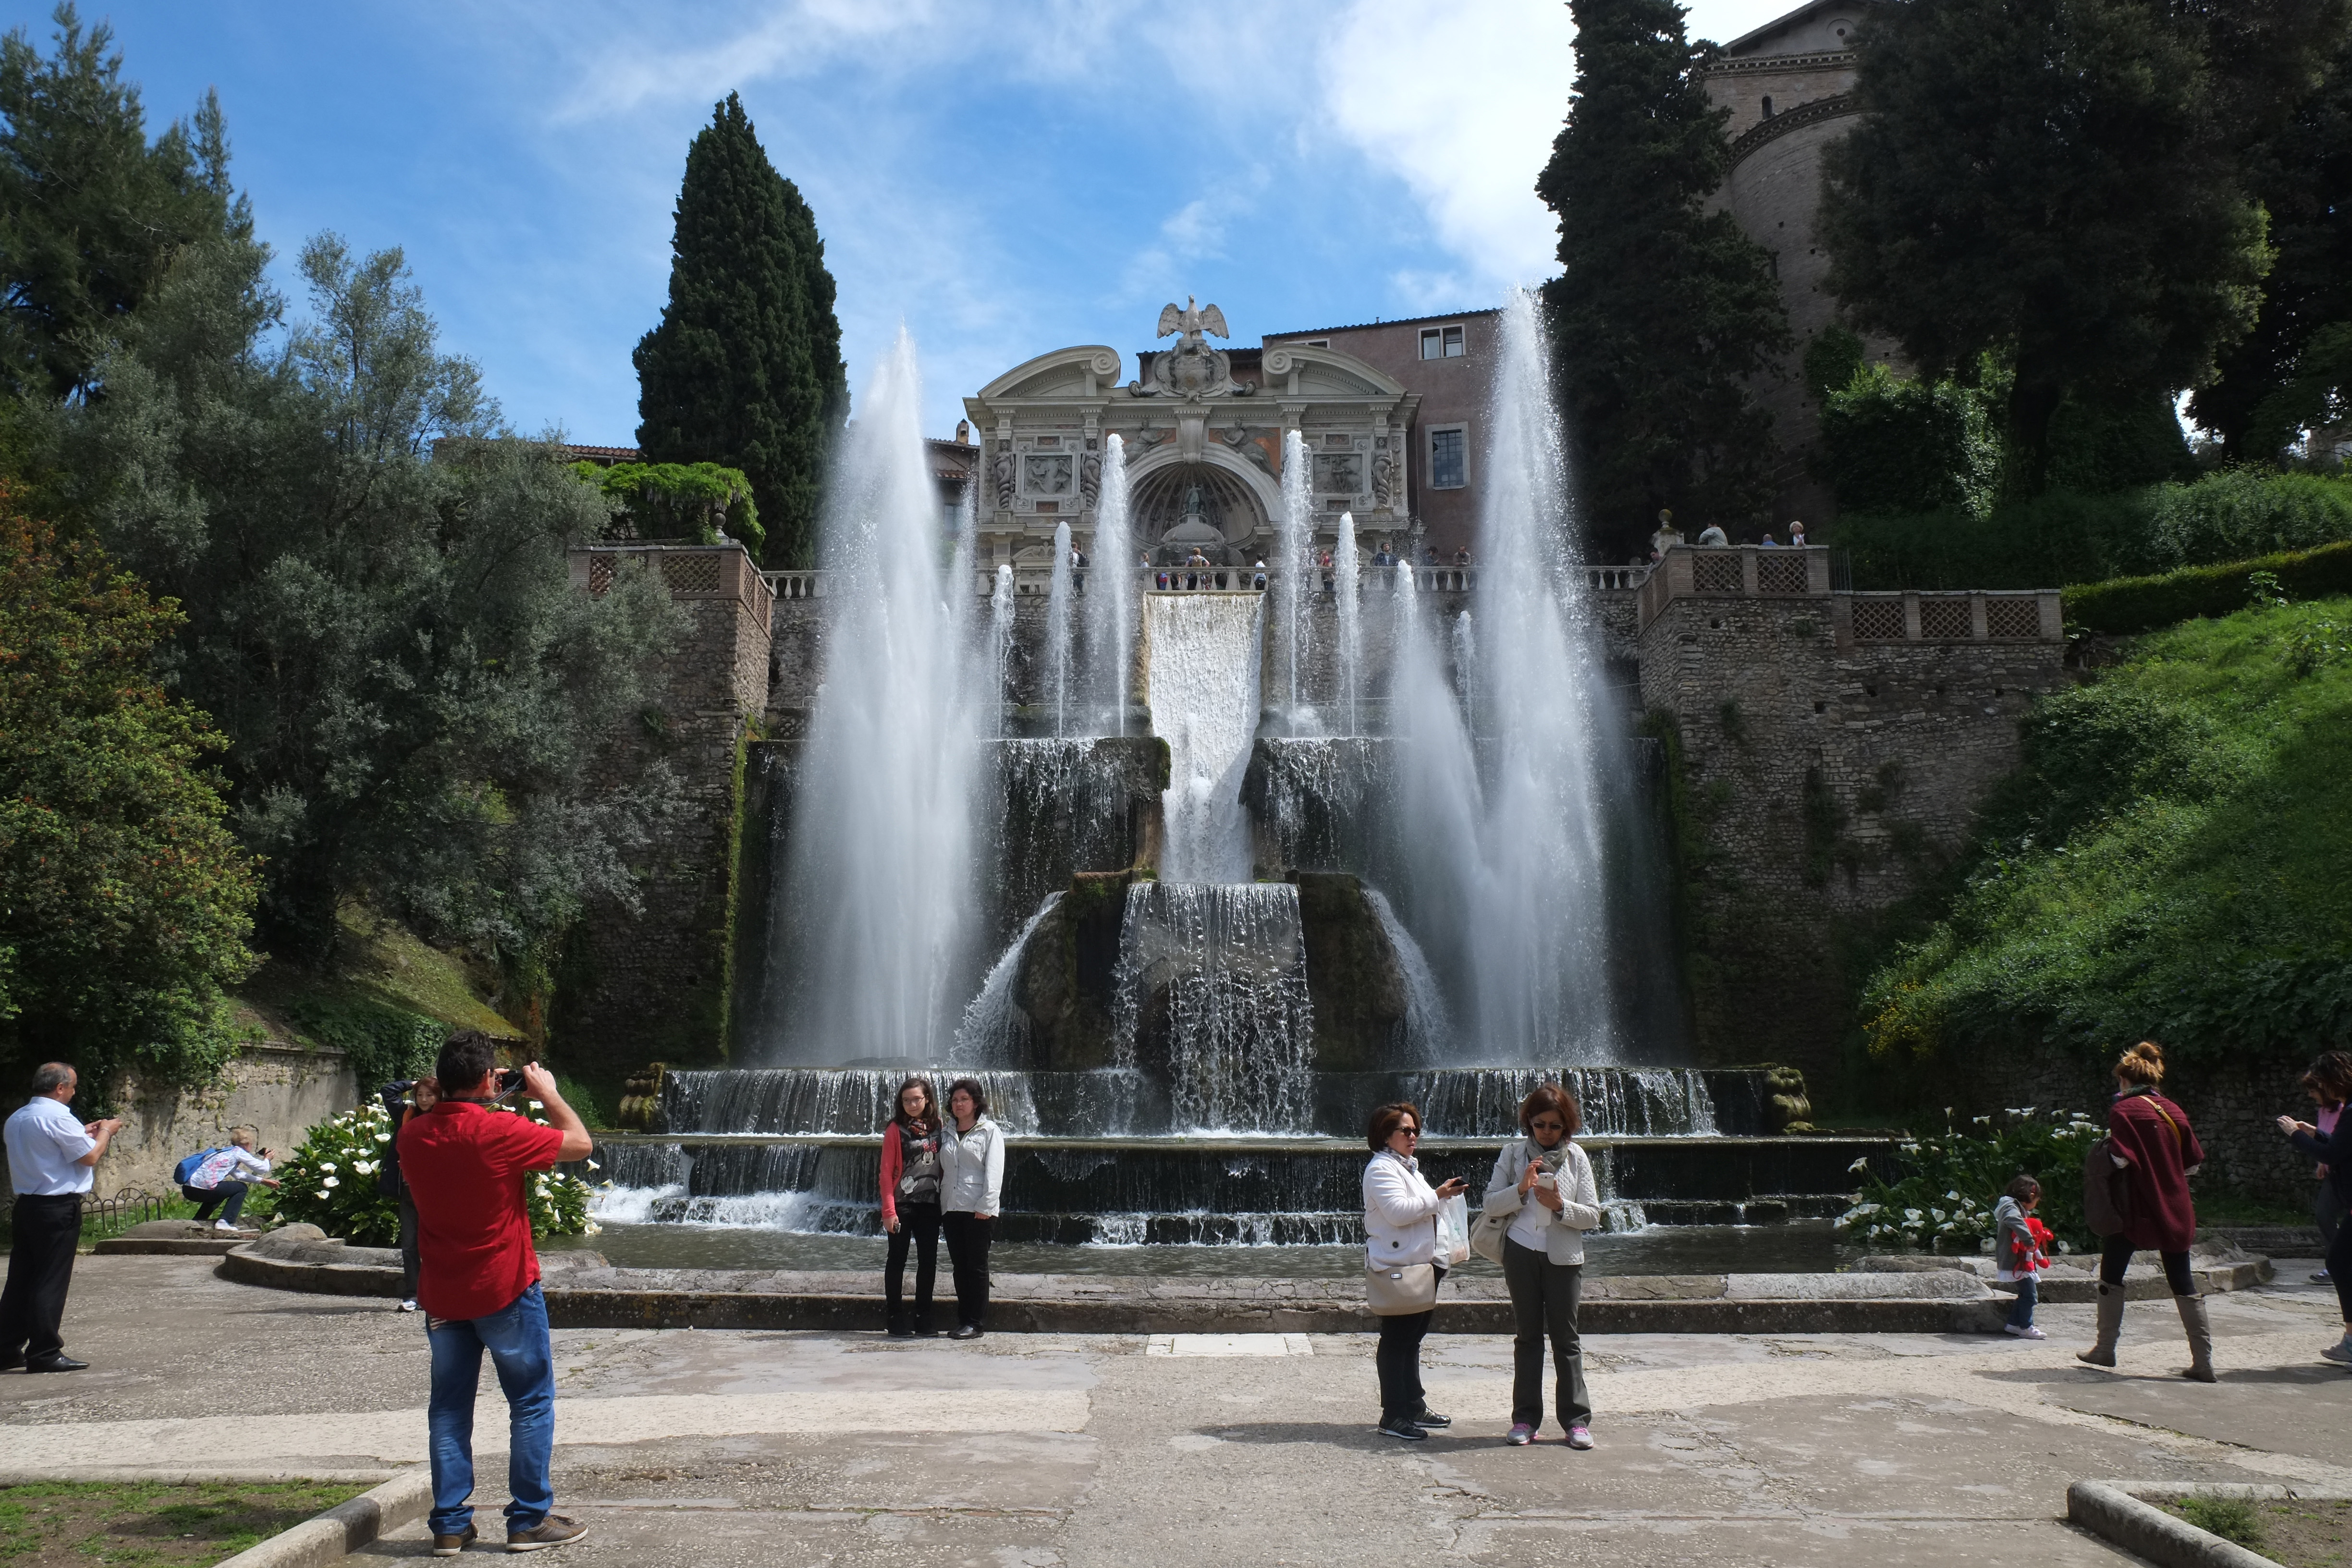
monument, plaza, park, landmark, italy, tourism, memorial, fountain, town square, fuji, water feature, fujix, fujixe1, e1, tivoli, tours